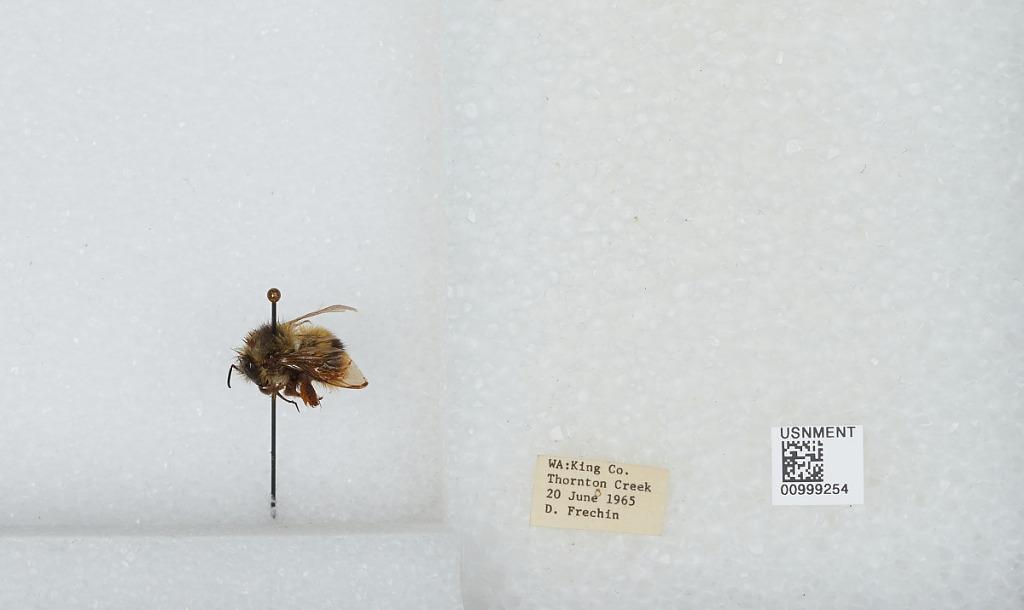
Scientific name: Bombus (Pyrobombus) mixtus Cresson
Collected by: D. Frechin
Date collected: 1965-6-20
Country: United States
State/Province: Washington
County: King
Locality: Thornton Creek
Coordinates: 47.7031, -122.309